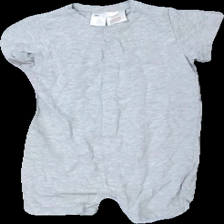
View: front
Type: Top
Category: Children
Brand: H&M
Colors: Grey
Material: 100% cotton
Cut: Regular, C-collar
Size: 86
Season: All
Price range: <50
Recommended usage: Reuse